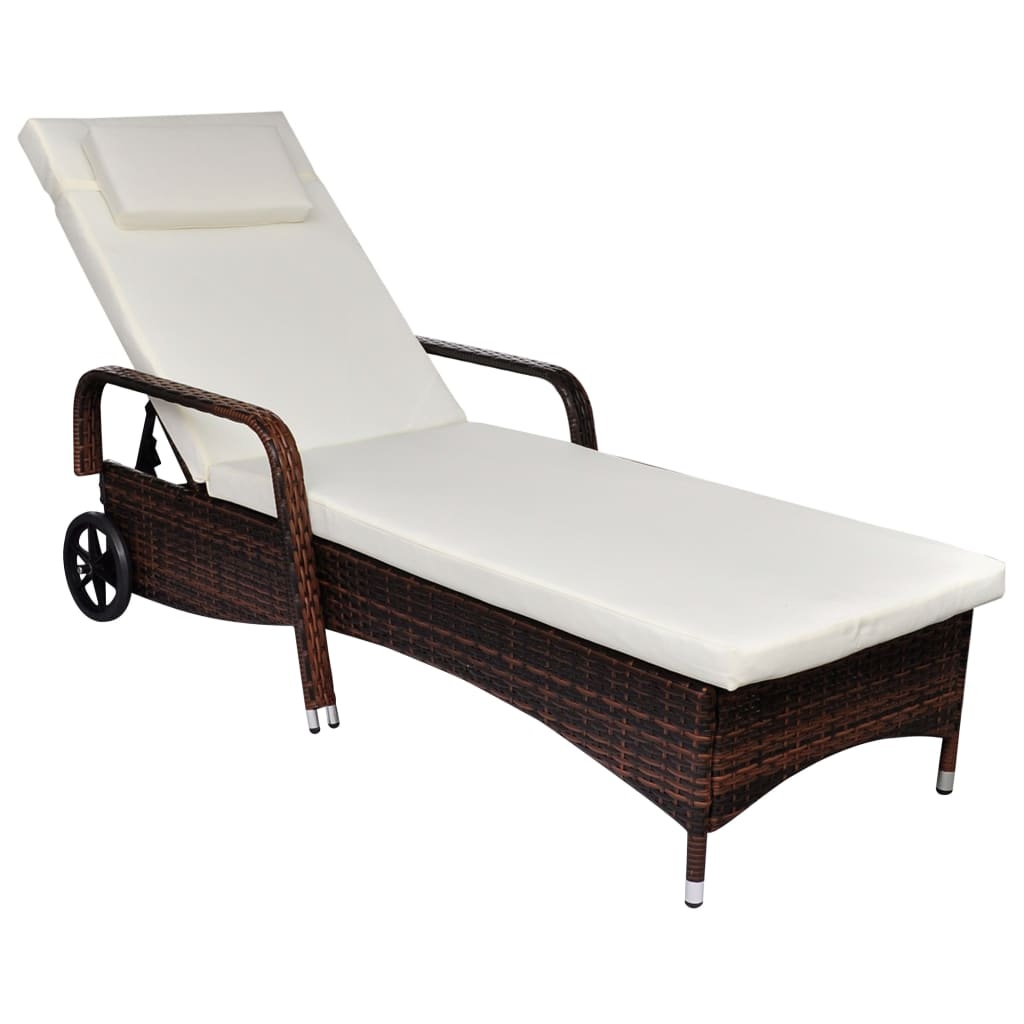
Sun Lounger with Wheels Poly Rattan Brown
Our rattan sun lounger with an adjustable backrest and 2 wheels is a perfect choice for you to fully relax and enjoy the weather in the garden, on the patio, or by the pool. The outdoor lounge chair has a sturdy steel frame, which makes it highly durable. Thanks to the weather-resistant and waterproof PE rattan, the sun lounger is hard-wearing, low-maintenance, and ideal for year-round outdoor use. The 2 wheels make it easy to move the lounge chair around. The sun lounger has a backrest that can be adjusted in 4 positions. The soft, removable cushions, made of water-repellent polyester, are very comfortable. The cushion covers with zips are removable and washable. Assembly is easy. Note: We recommend covering the sun lounger during rain, snow and frost. Colour: Brown Cushion colour: Cream white Material: Powder-coated steel frame + PE rattan Cushion material: 100% polyester Overall dimensions: 66 x 195 x (30-98) cm (W x D x H) Neck cushion dimensions: 38 x 18 x 6 cm (L x W x T) Backrest size: 80 x 57 cm (L x W) Armrest height from the ground: 50 cm Backrest can be adjusted in 4 different positions With 2 wheels Weather resistant
Brand: vidaXL
Category: Furniture > Outdoor Furniture > Outdoor Seating > Sunloungers